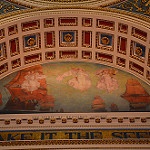
Label: buildings